William Rundell

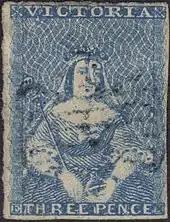
A three pence stamp of the first issue in Victoria, 1850

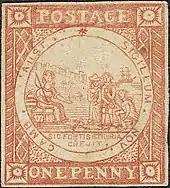
An 1850 "Sydney view" stamp of New South Wales

In 1871, Rundell joined the Victorian Postal Department and in 1878 moved to the Correspondence Branch in Melbourne, subsequently moving to the city and from 1887 managing the branch where he was also responsible for post office records until 1908. He retired in that year, when he may have visited England with his daughter.